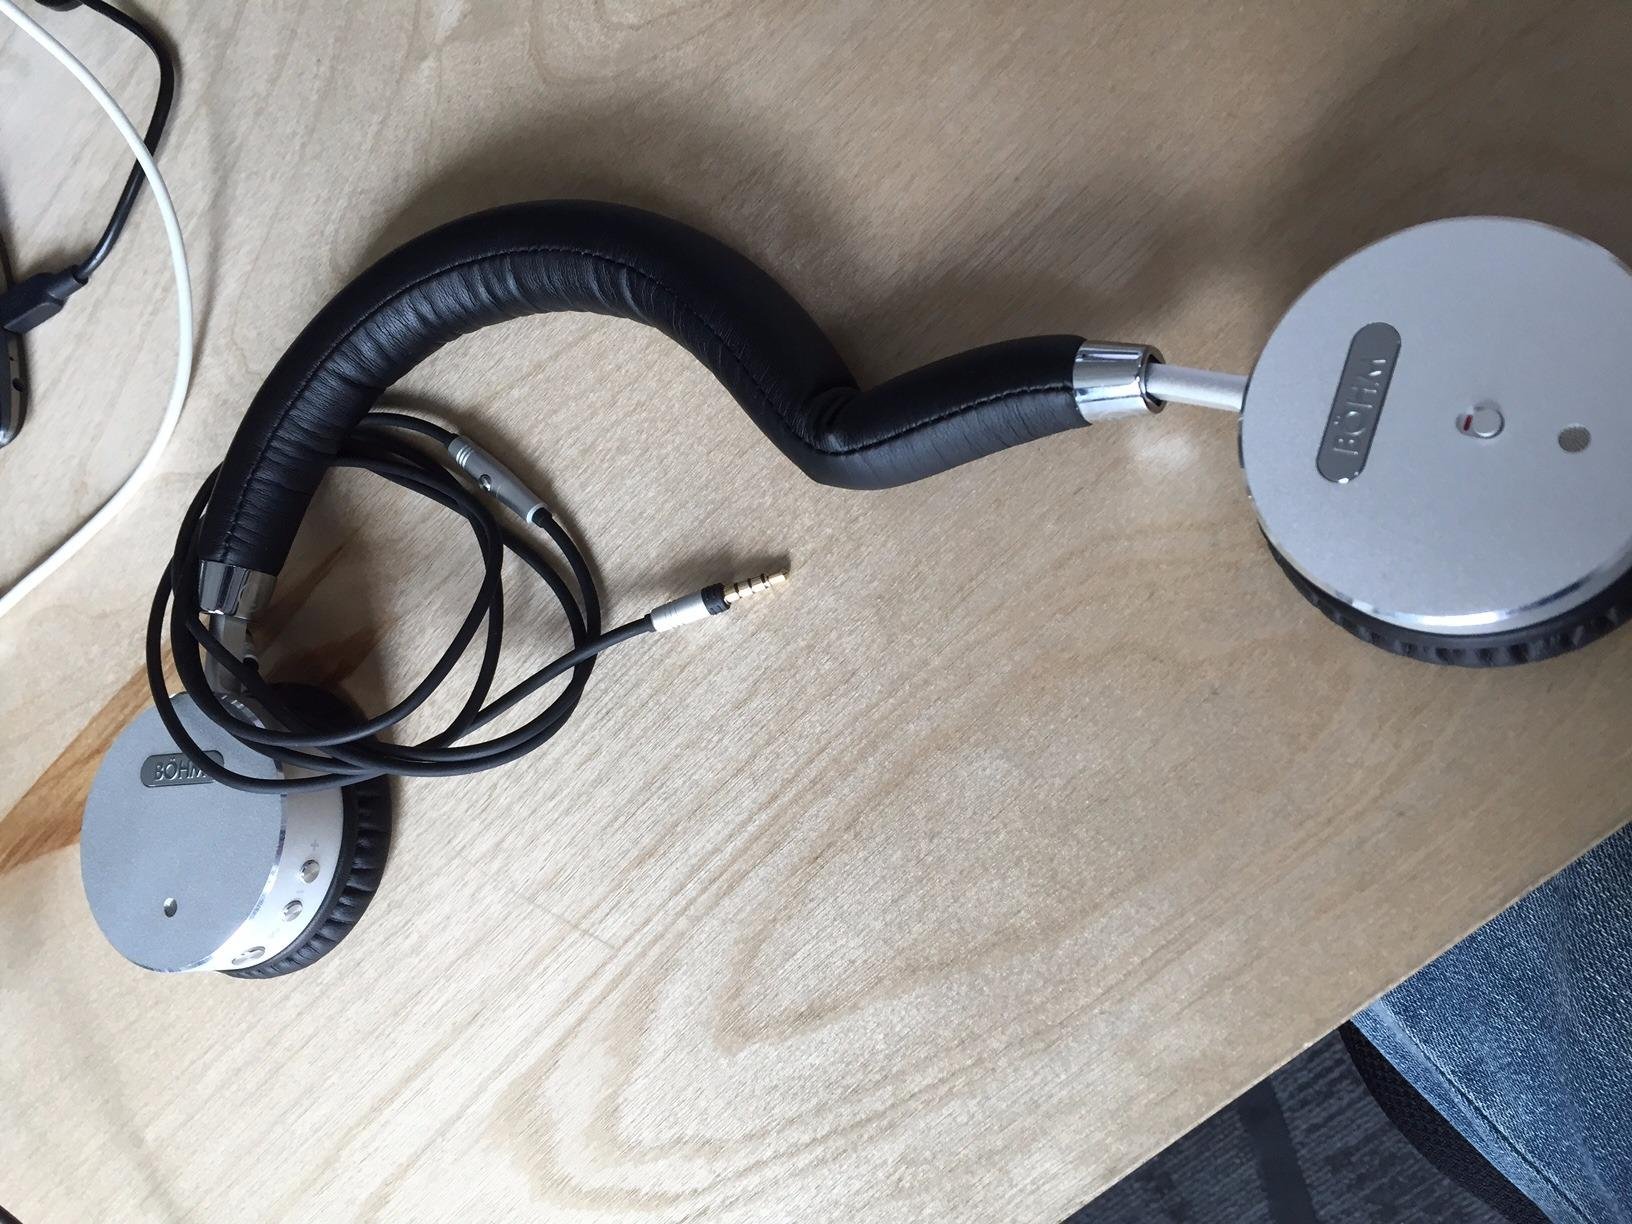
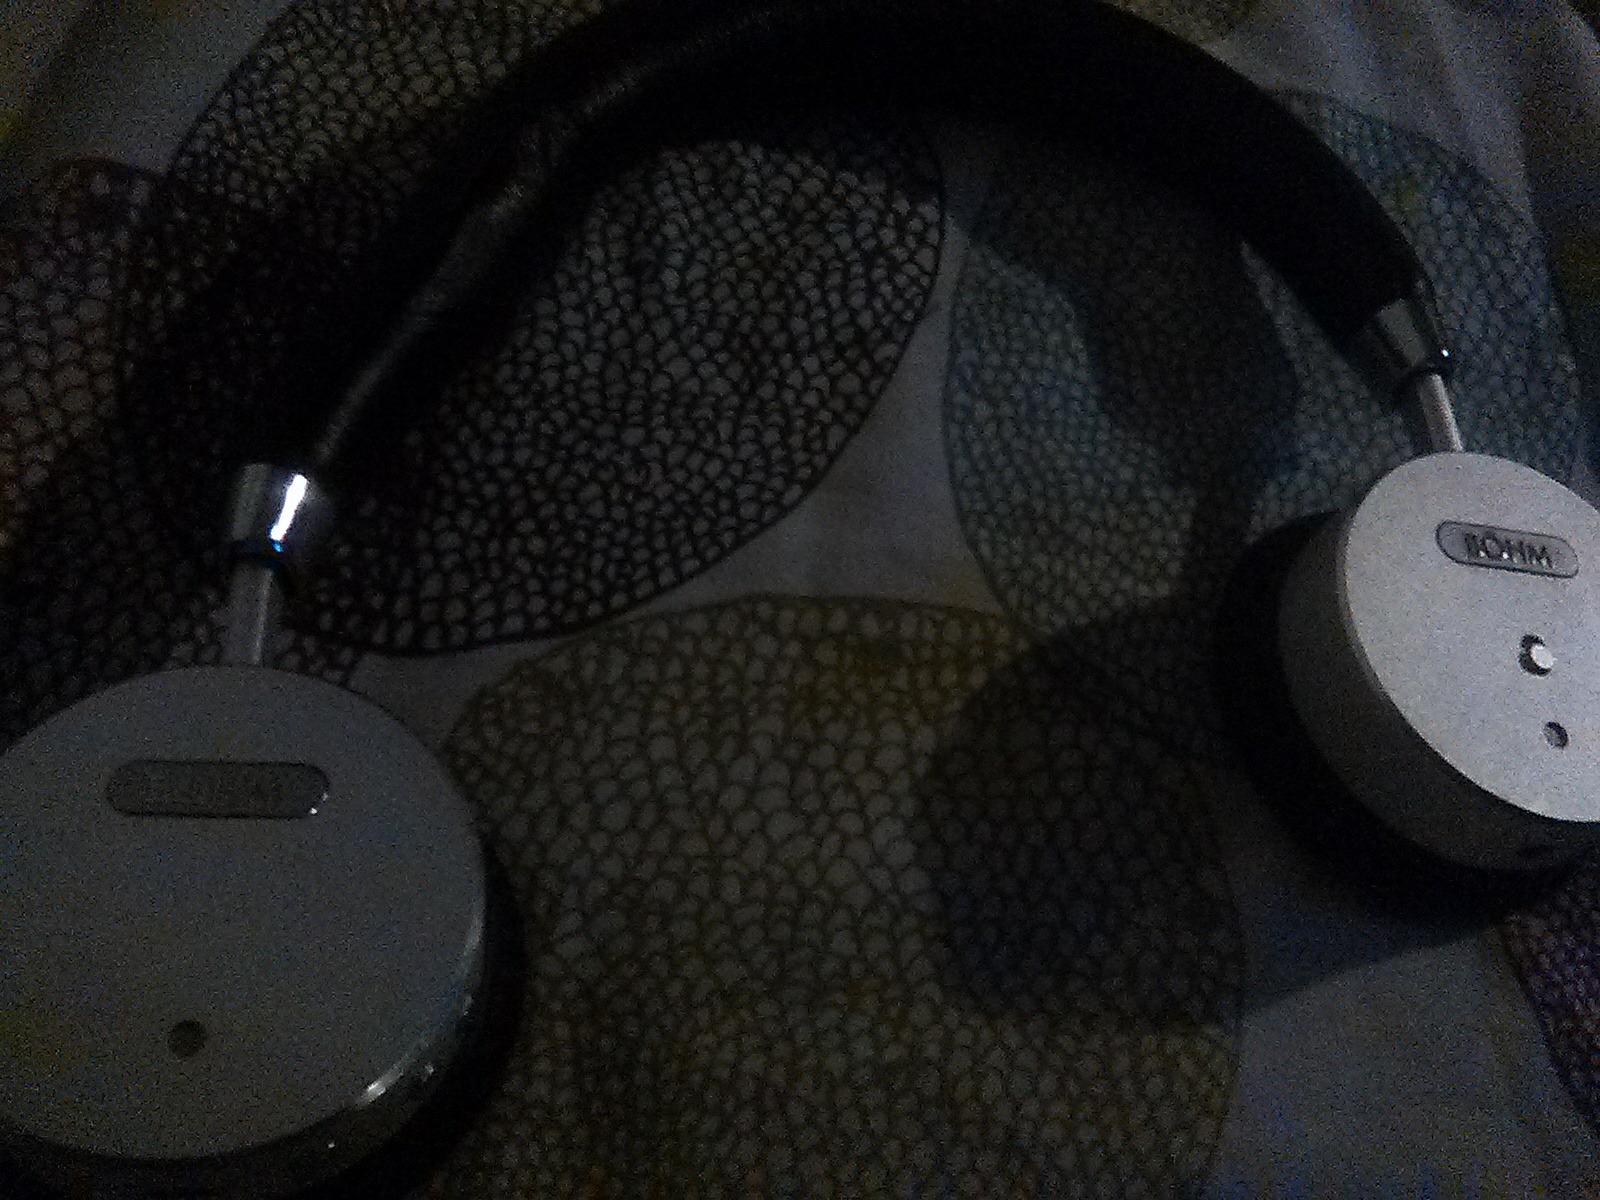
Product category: headphones
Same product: yes